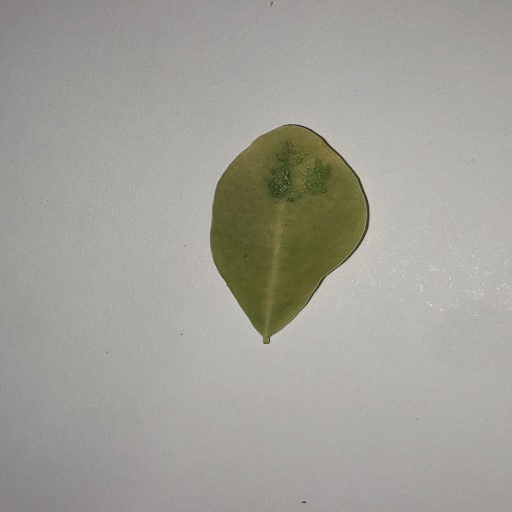
Species: Sojina
Leaf condition: Yellow Leaf